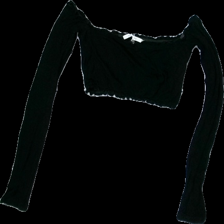
View: front
Type: Top
Category: Ladies
Brand: Not in the list
Brand text on label: Nly trend
Colors: Black
Material: 100% Viscose
Cut: Cropped
Size: XS
Damage: damaged elastane
Damage location: middle left
Price range: <50
Recommended usage: Recycle
Description: Black cropped top